Kaboom (book)

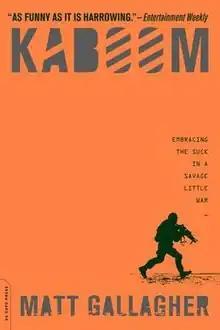
Official cover

Kaboom: A Soldier's War Journal was a popular military blog from November 2007 to June 2008, before it was shut down by the writer's military chain of command. The author of the online journal, who went by the pseudonym of LT G, wrote about the front-line experiences in the Iraq War as a United States Army soldier. A scout platoon leader, LT G often incorporated the trials and tribulations of his platoon in his writings, offering a brash and brutally honest perspective of modern warfare. "Kaboom" was shut down, and subsequently deleted, after LT G made a post detailing his turning down of a promotion in an effort to stay with his soldiers.